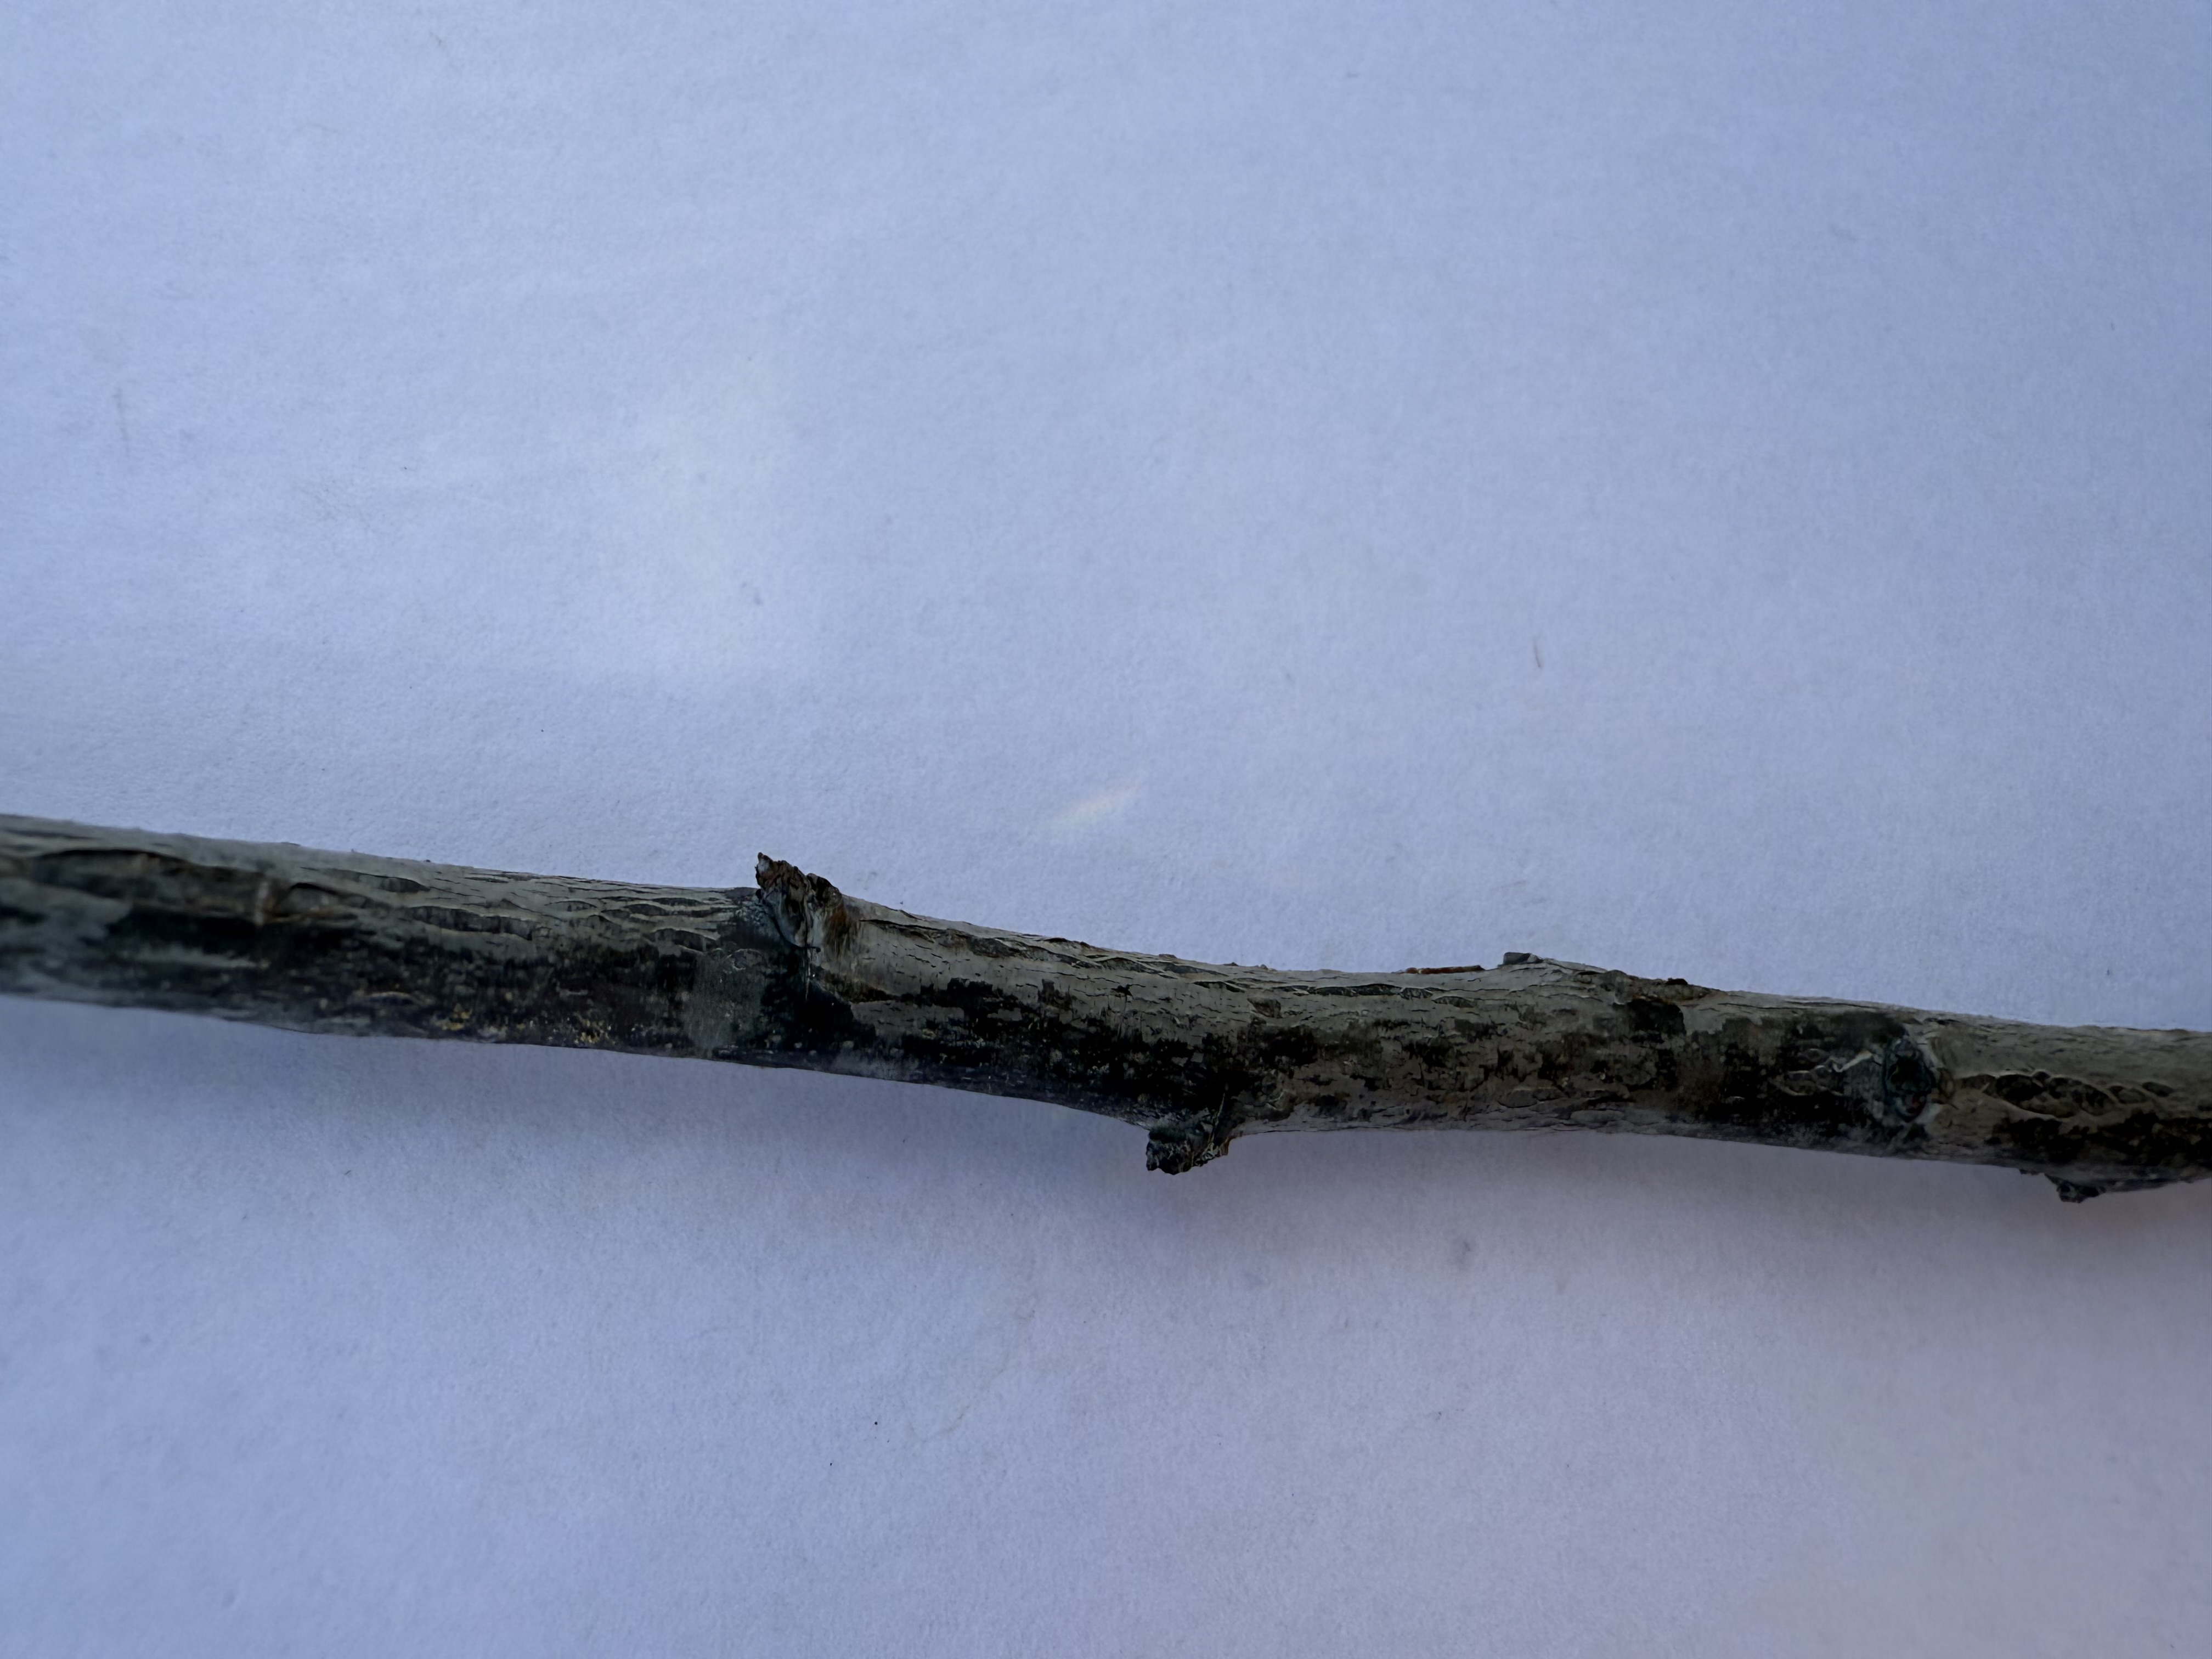
Variety: Black Splendor Plum